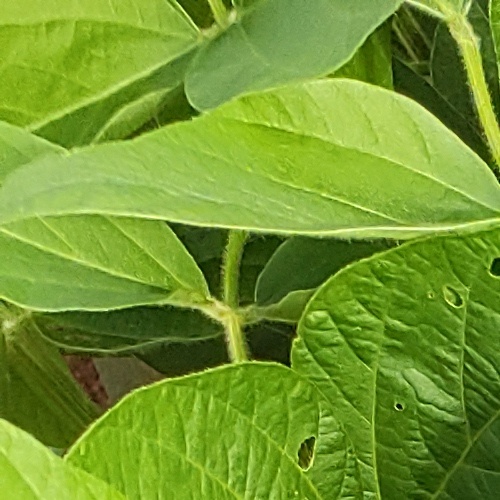
Label: Diabrotica_speciosa